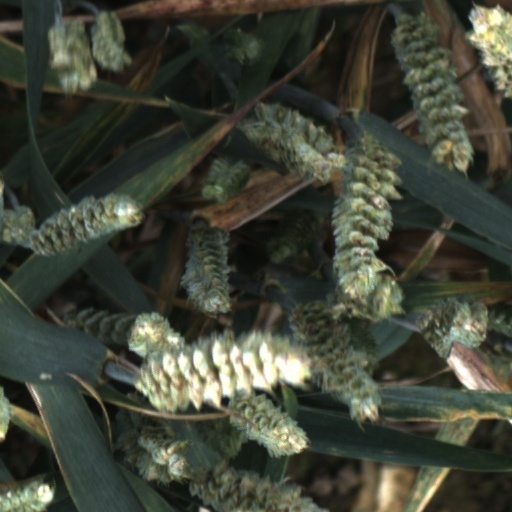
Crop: wheat